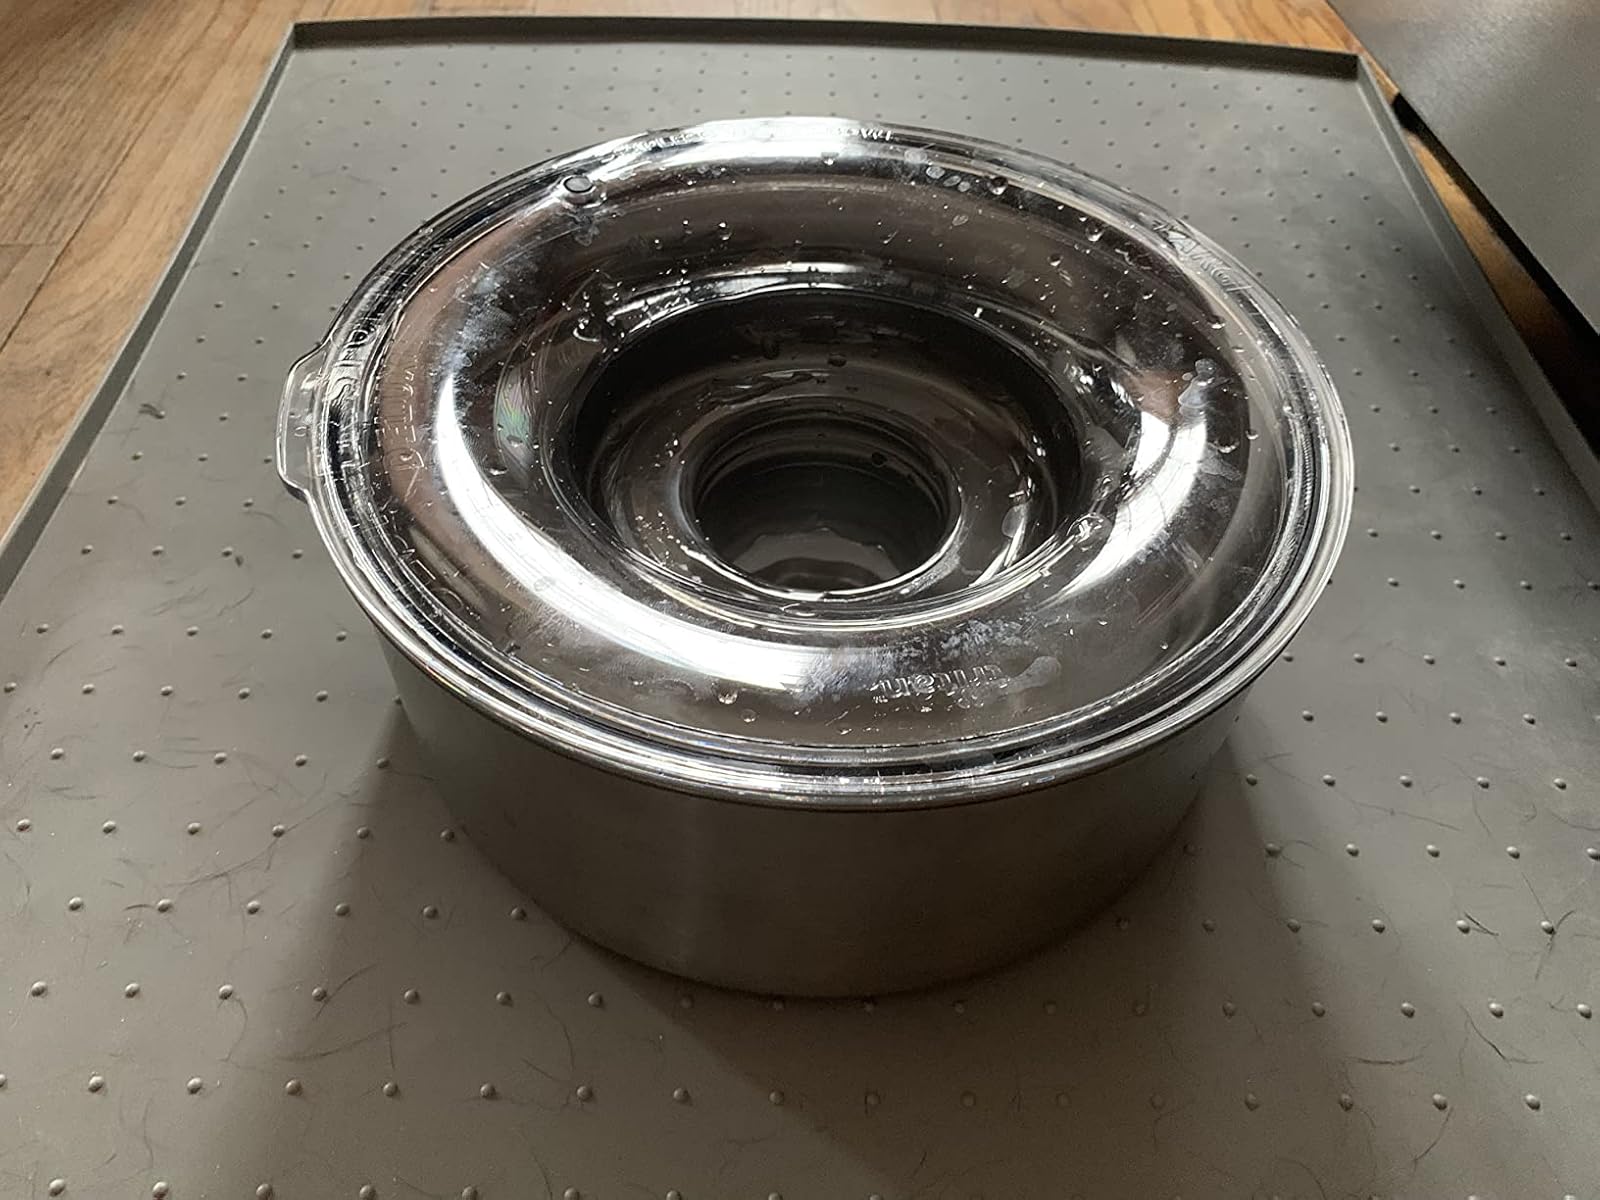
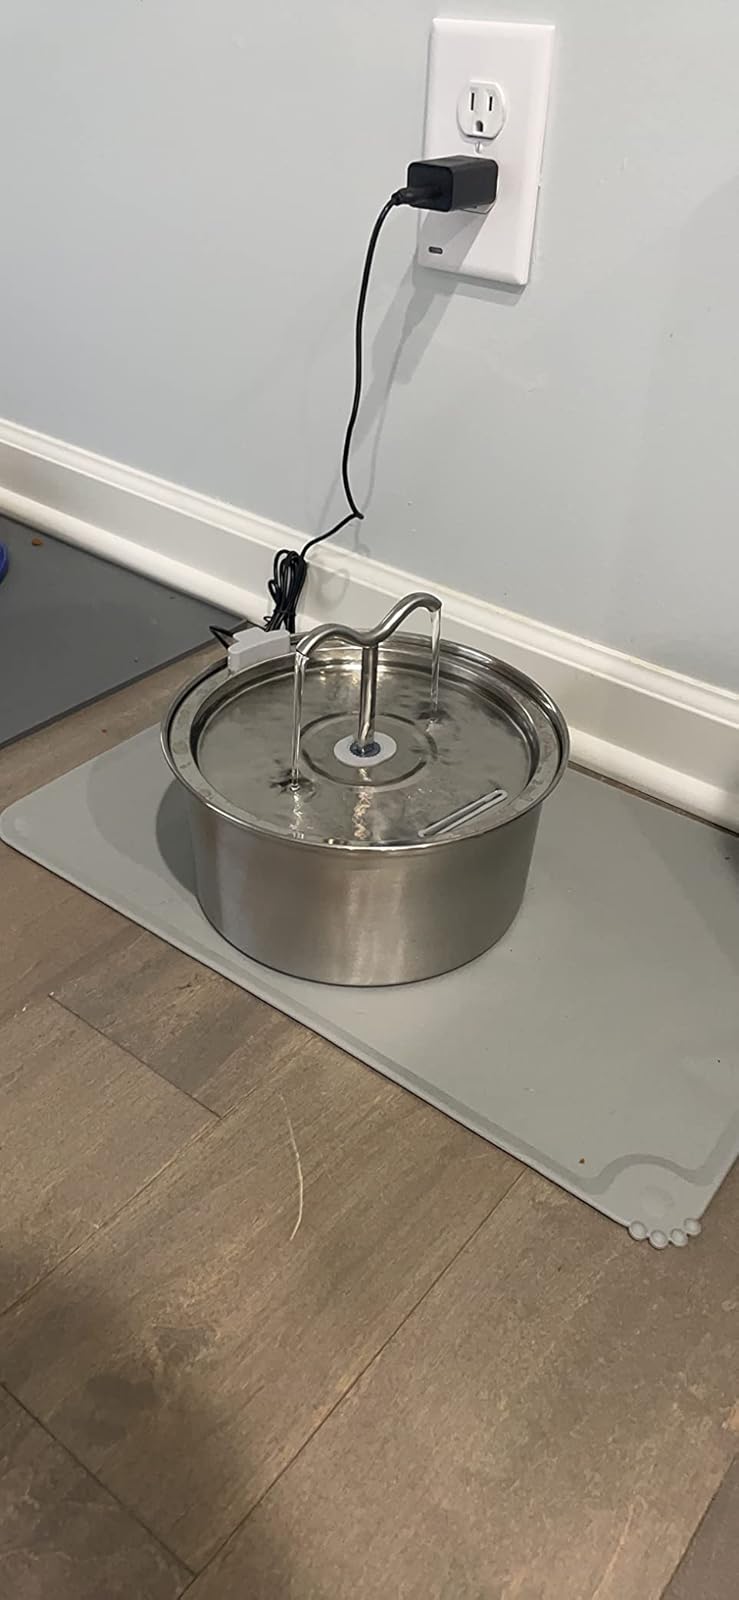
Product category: items_bowl
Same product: no